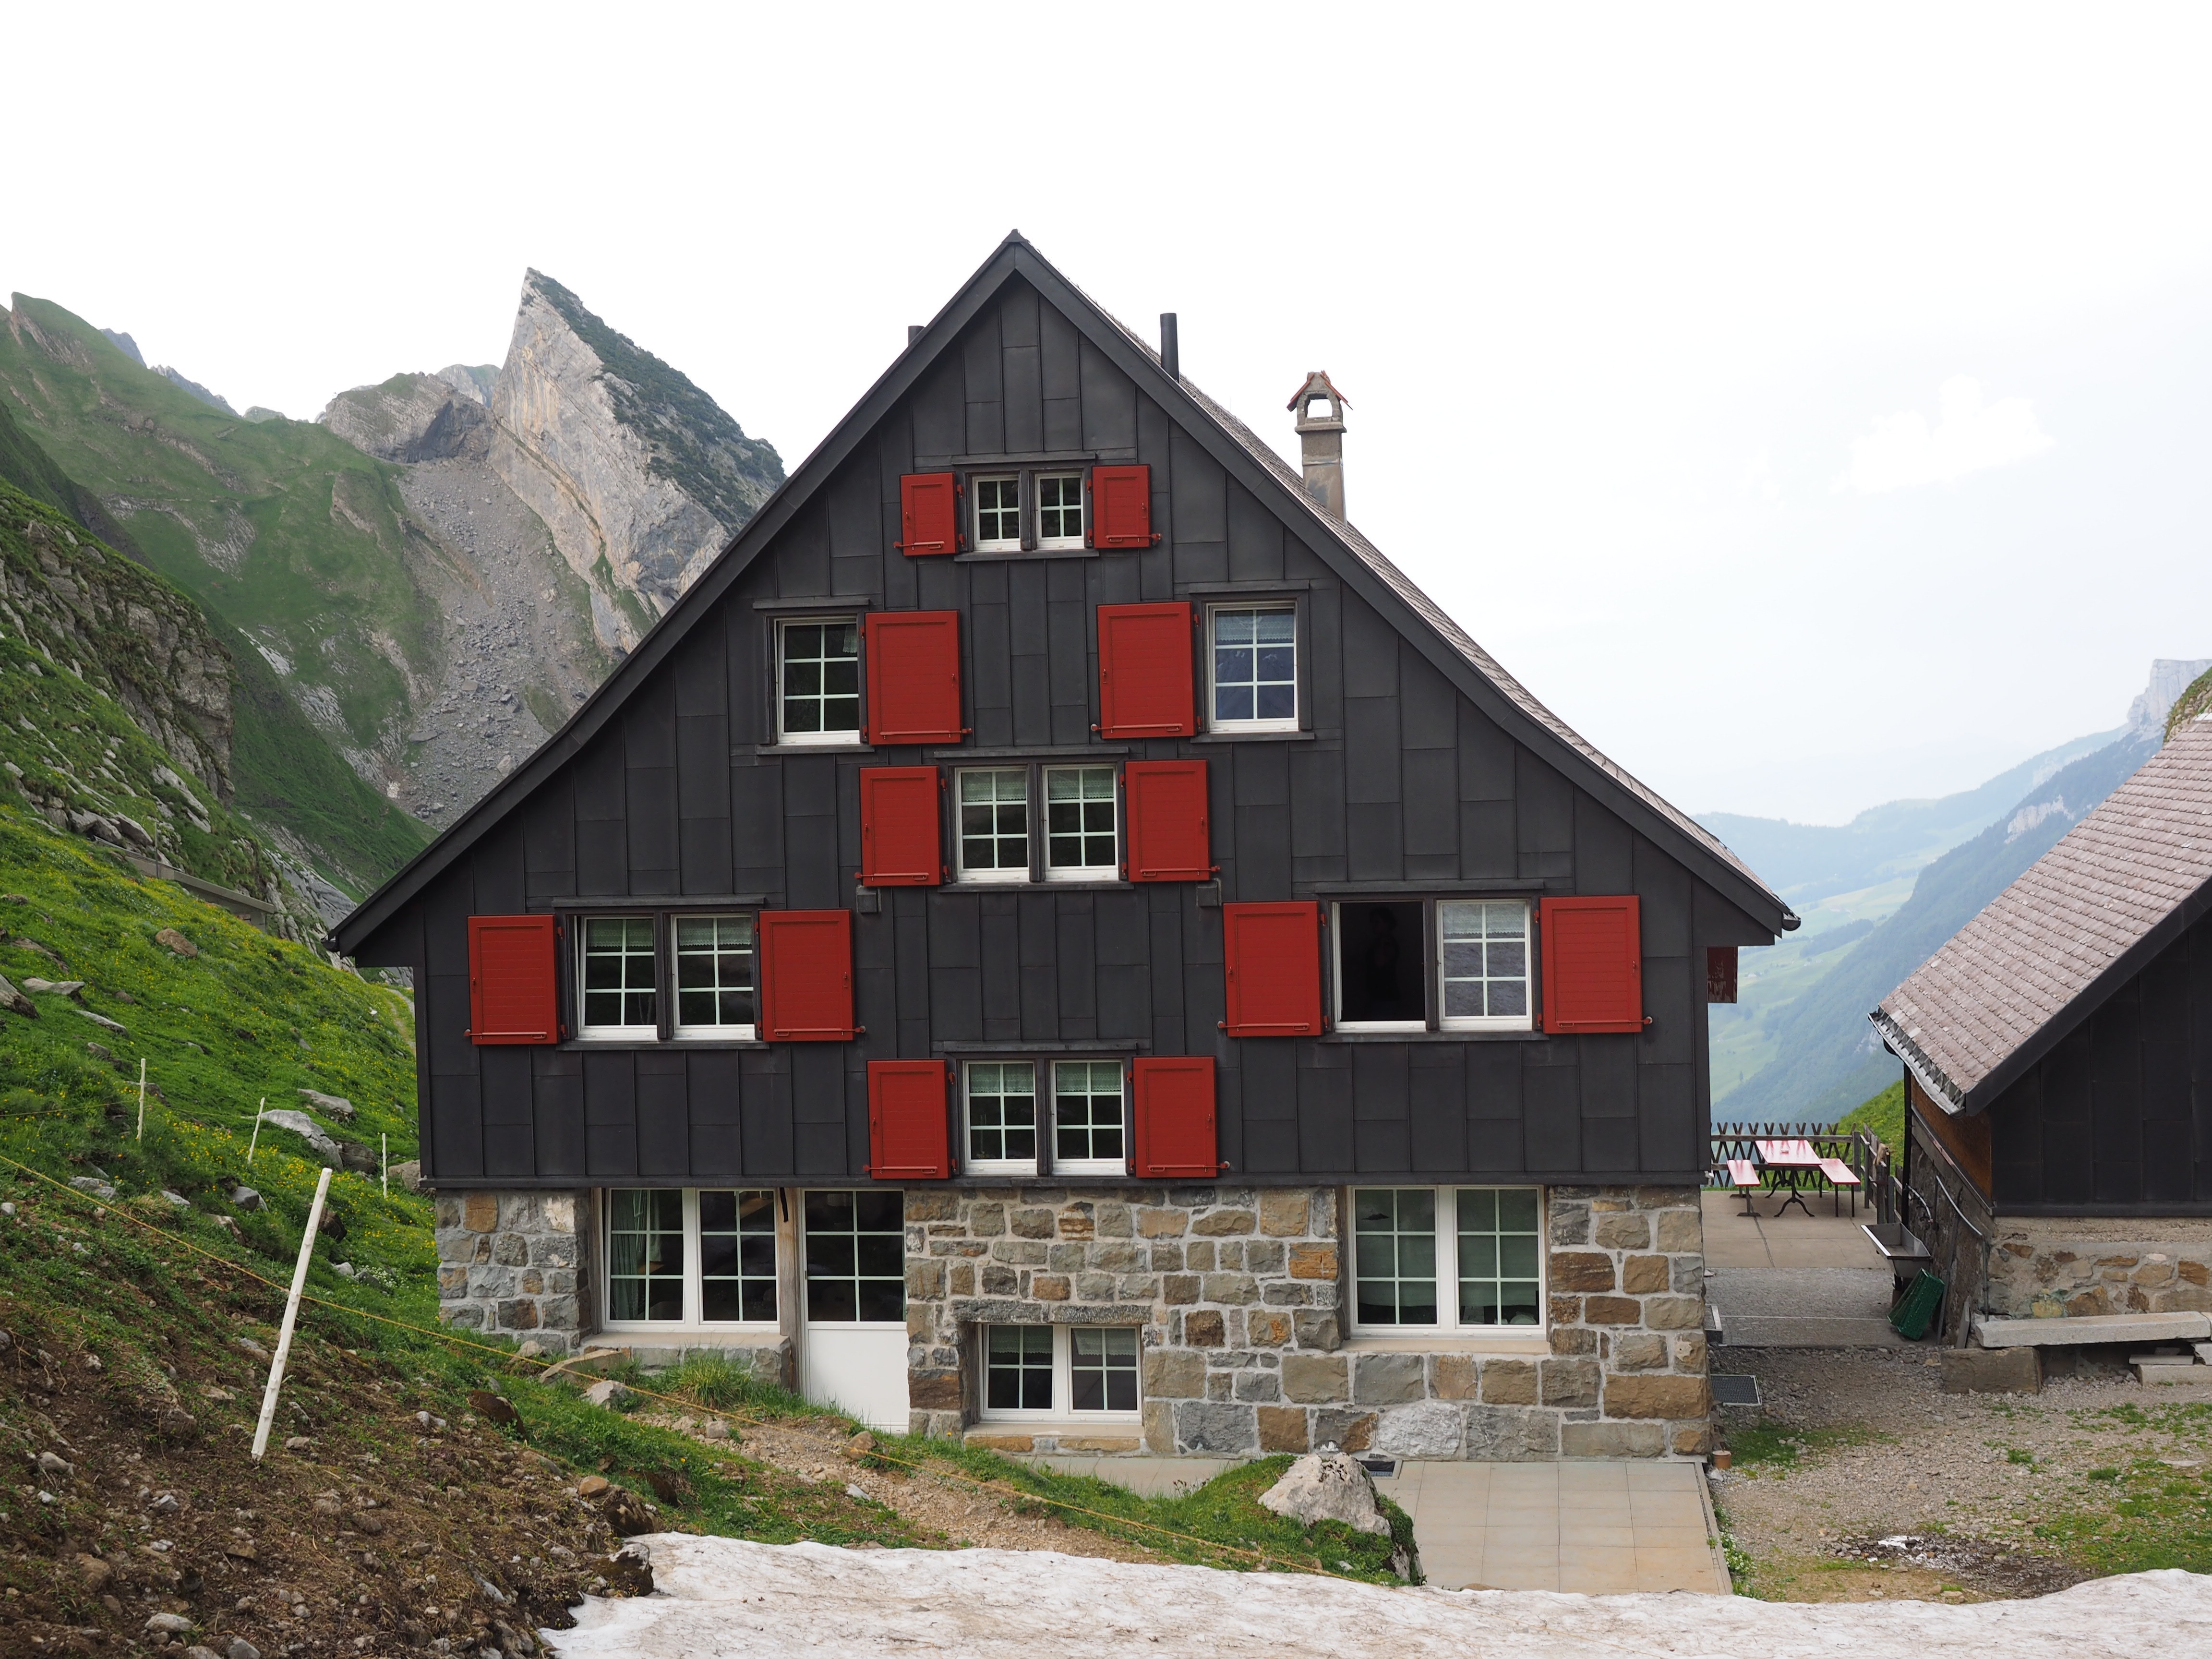
house, building, barn, home, hut, village, cottage, facade, property, rest, farmhouse, appenzell, come, estate, swiss alps, alpe, alpstein, residential area, mesmer, mesmer alpe, mesmer alp, mountain inn, s ntis region, alpstein region